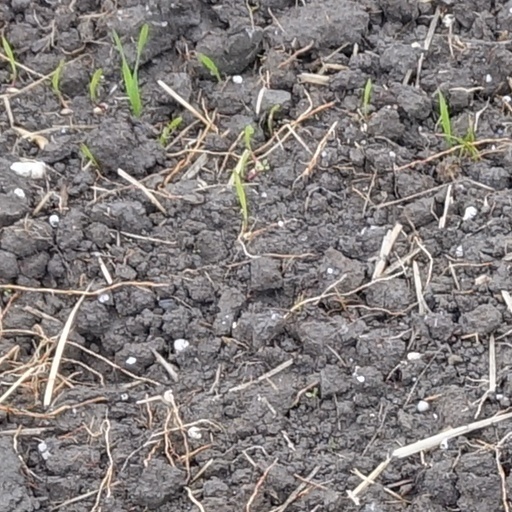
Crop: wheat